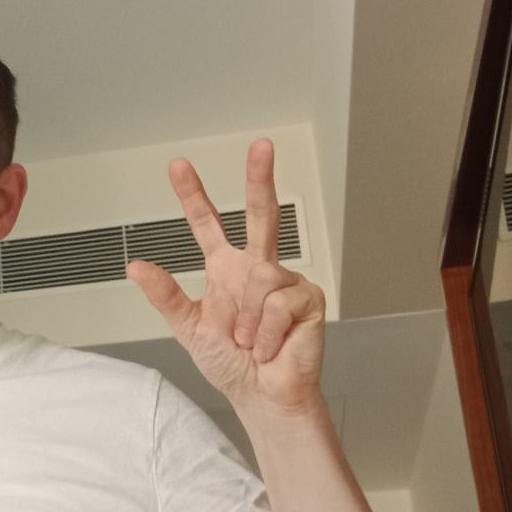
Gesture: three2